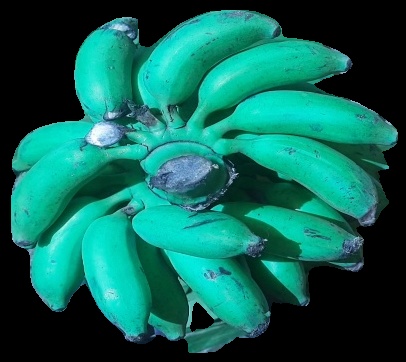
Variety: elakki-bale
Grade: grade3